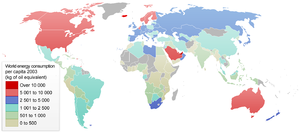
Carte de la consommation d'énergie en 2003 dans le monde.